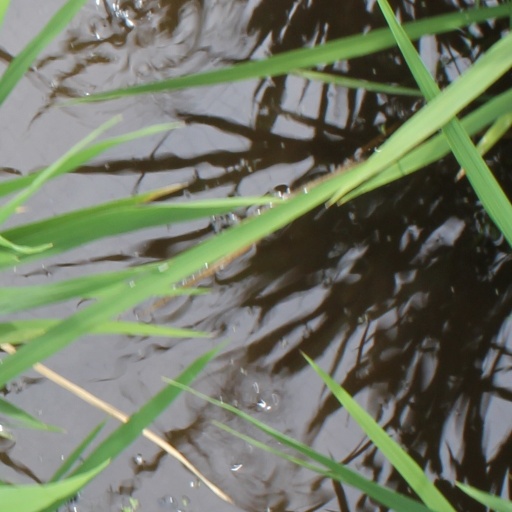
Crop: rice